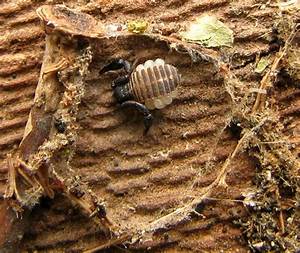
Label: ragno